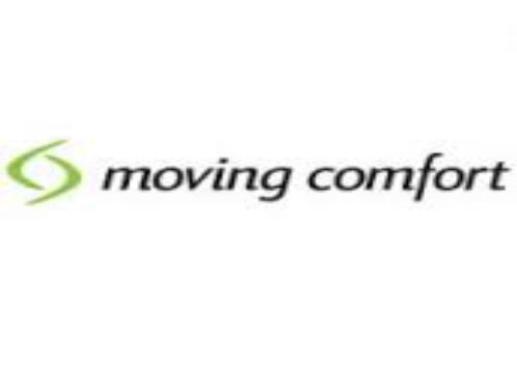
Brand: moving comfort-1
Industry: Clothes